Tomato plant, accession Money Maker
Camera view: horizontal (90 deg, fisheye); turntable rotation: 330 degrees
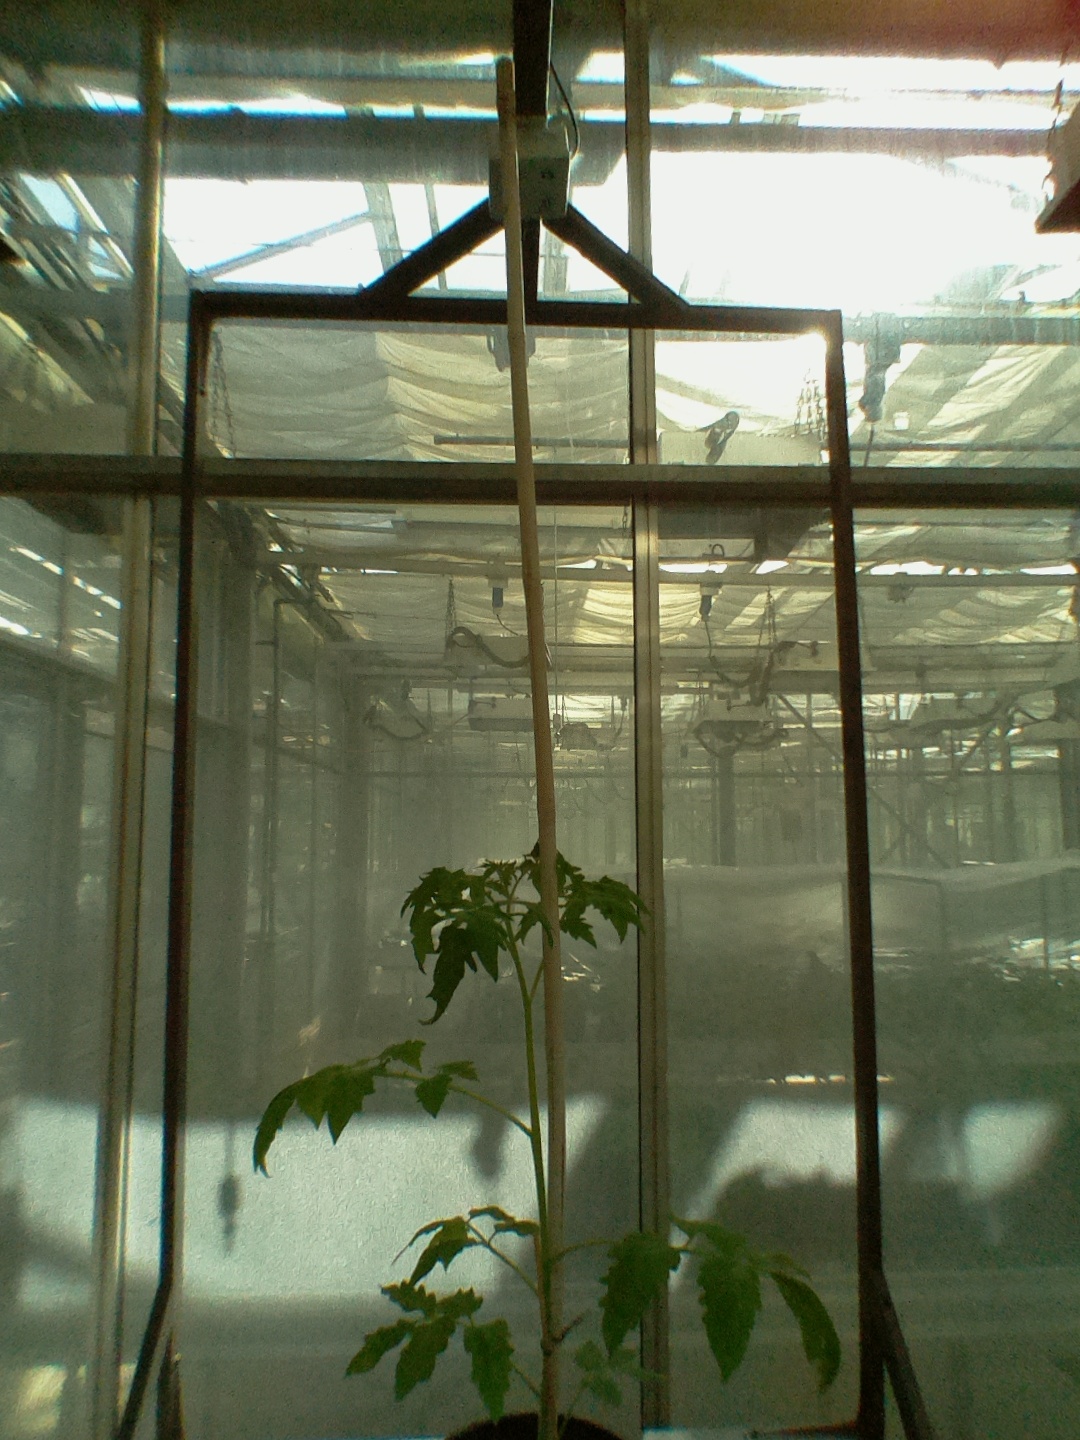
BBCH growth stage 14: 8 of true leaves visible